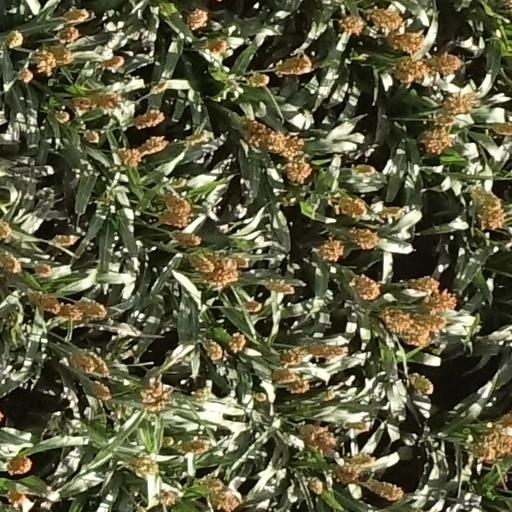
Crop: sorghum